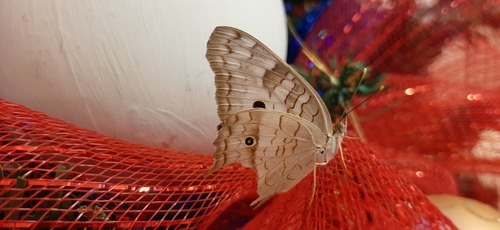
Scientific name: Anartia jatrophae
Common name: White peacock
Family: Nymphalidae
Order: Lepidoptera
Pollinator type: Primary pollinator
Habitat: Gardens, parks, and open areas
Geographic range: Southern United States to Argentina
Conservation status: Least Concern